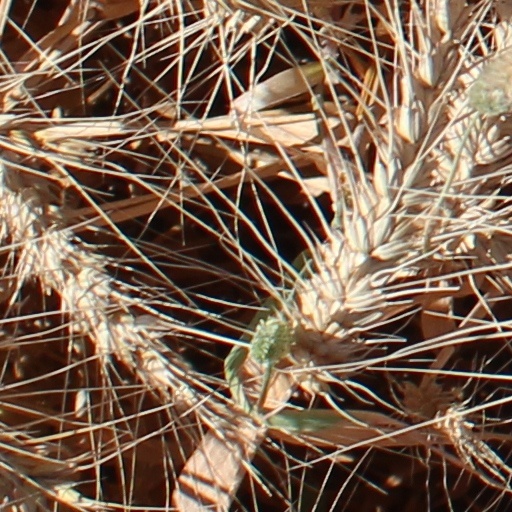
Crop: wheat